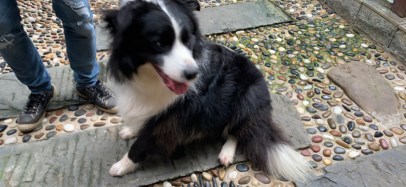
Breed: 2594-n000109-Border_collie